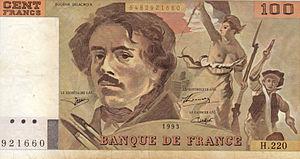
La Liberté guidant le peuple est une huile sur toile d'Eugène Delacroix réalisée en 1830, inspirée de la révolution des Trois Glorieuses. Présenté au public au Salon de Paris de 1831 sous le titre Scènes de barricades, le tableau est ensuite exposé au musée du Luxembourg à partir de 1863 puis transféré au musée du Louvre en 1874 où il fut l'un des plus fréquentés. En 2013, il est la pièce majeure de l'exposition La Galerie du temps au Louvre-Lens.
Le 100 francs Delacroix est un billet de banque français créé par la Banque de France le 24 mars 1978 et émis le 2 août 1979. Il succède au 100 francs Corneille et sera remplacé par le 100 francs Cézanne.